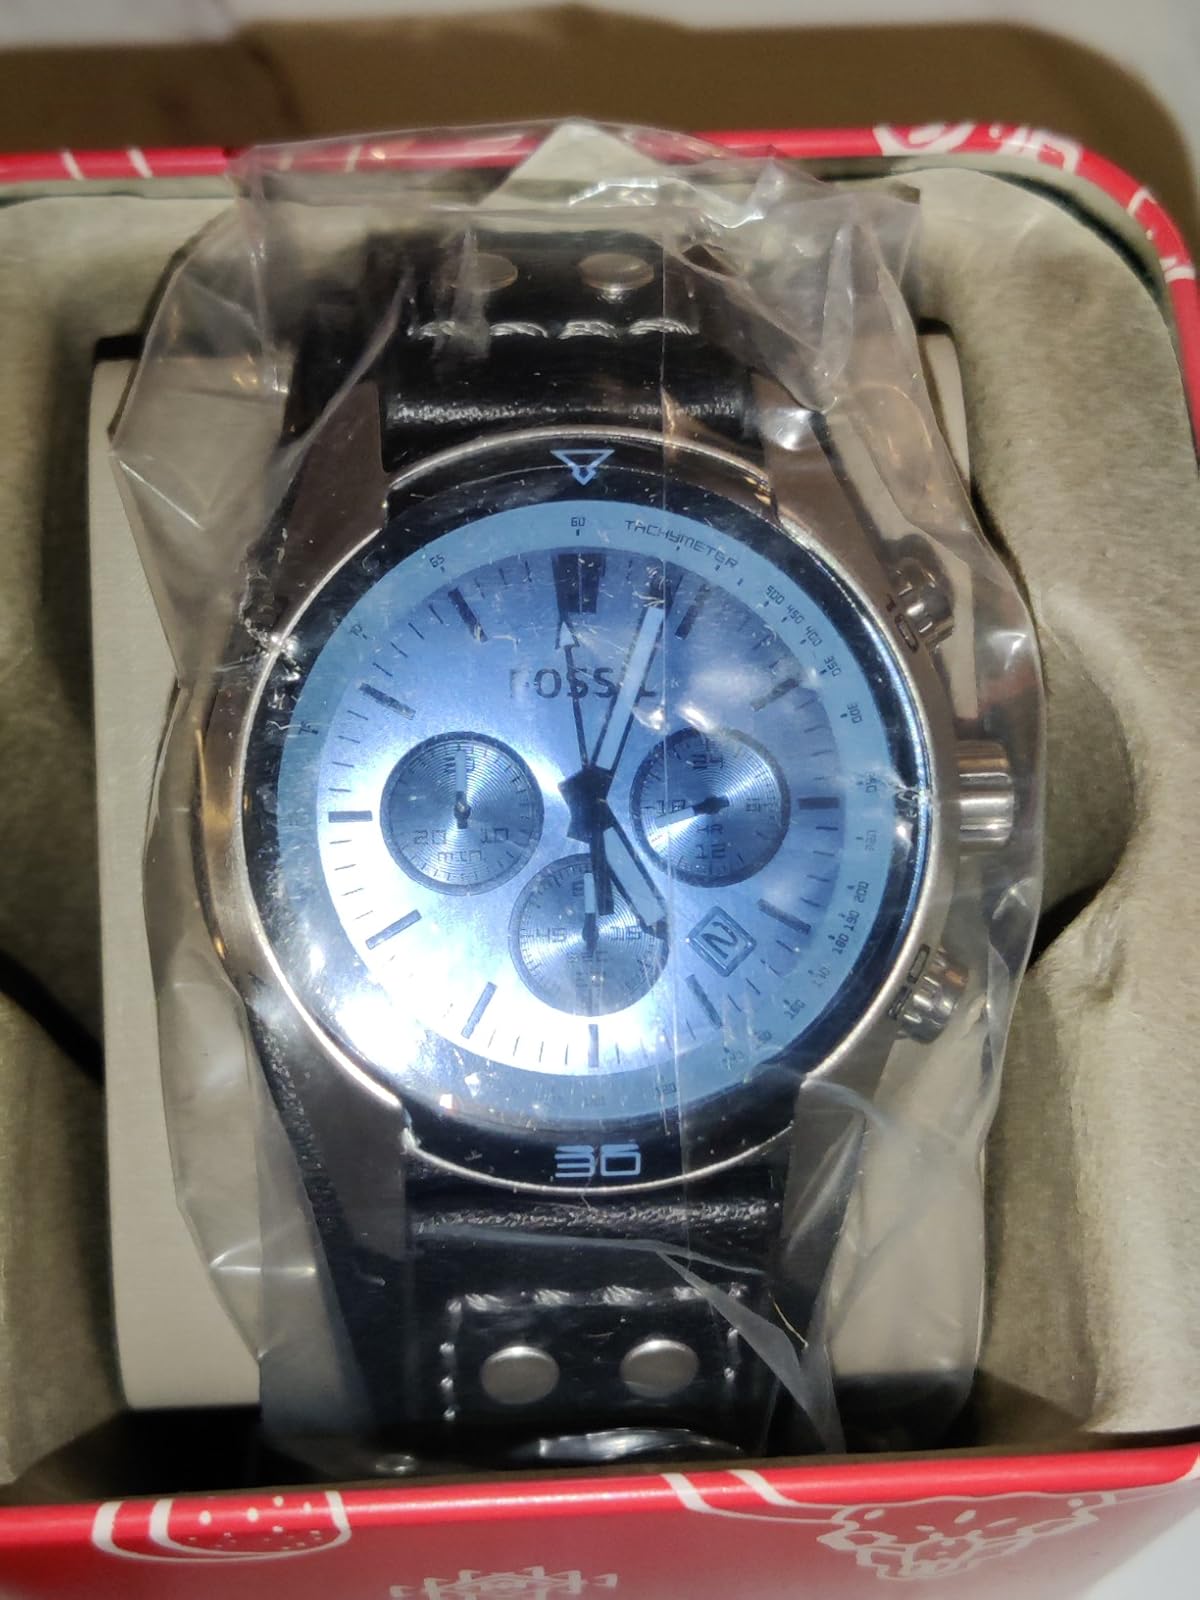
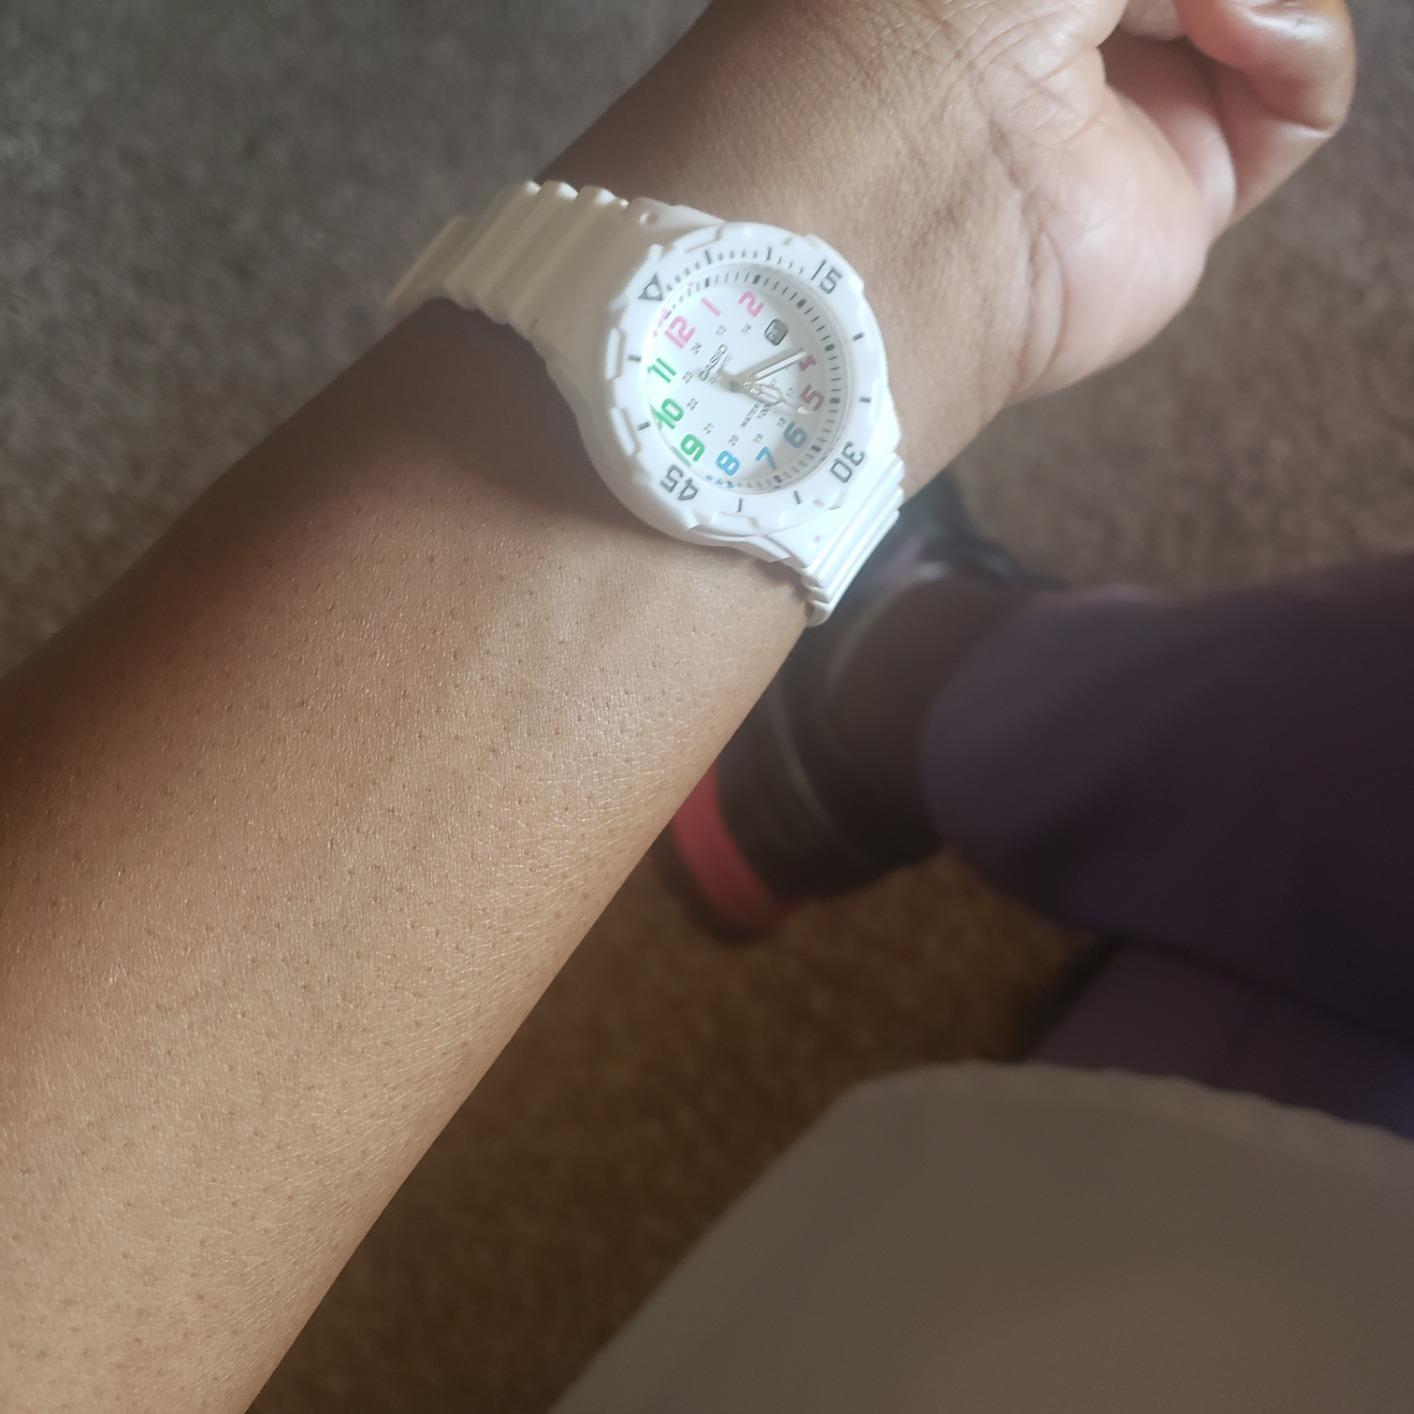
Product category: accessories_watch
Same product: no